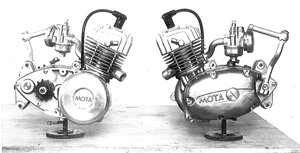
2 cyclomoteurs fabriqués par MOTA Maschinenbau
MOTA Maschinenbau a été fondé en 1946 par le pilote Wolfgang Schlegel à Nagold, Bade-Wurtemberg. Au début, l’entreprise développa des produits industriels en métal pour l’industrie automobile et la construction mécanique.